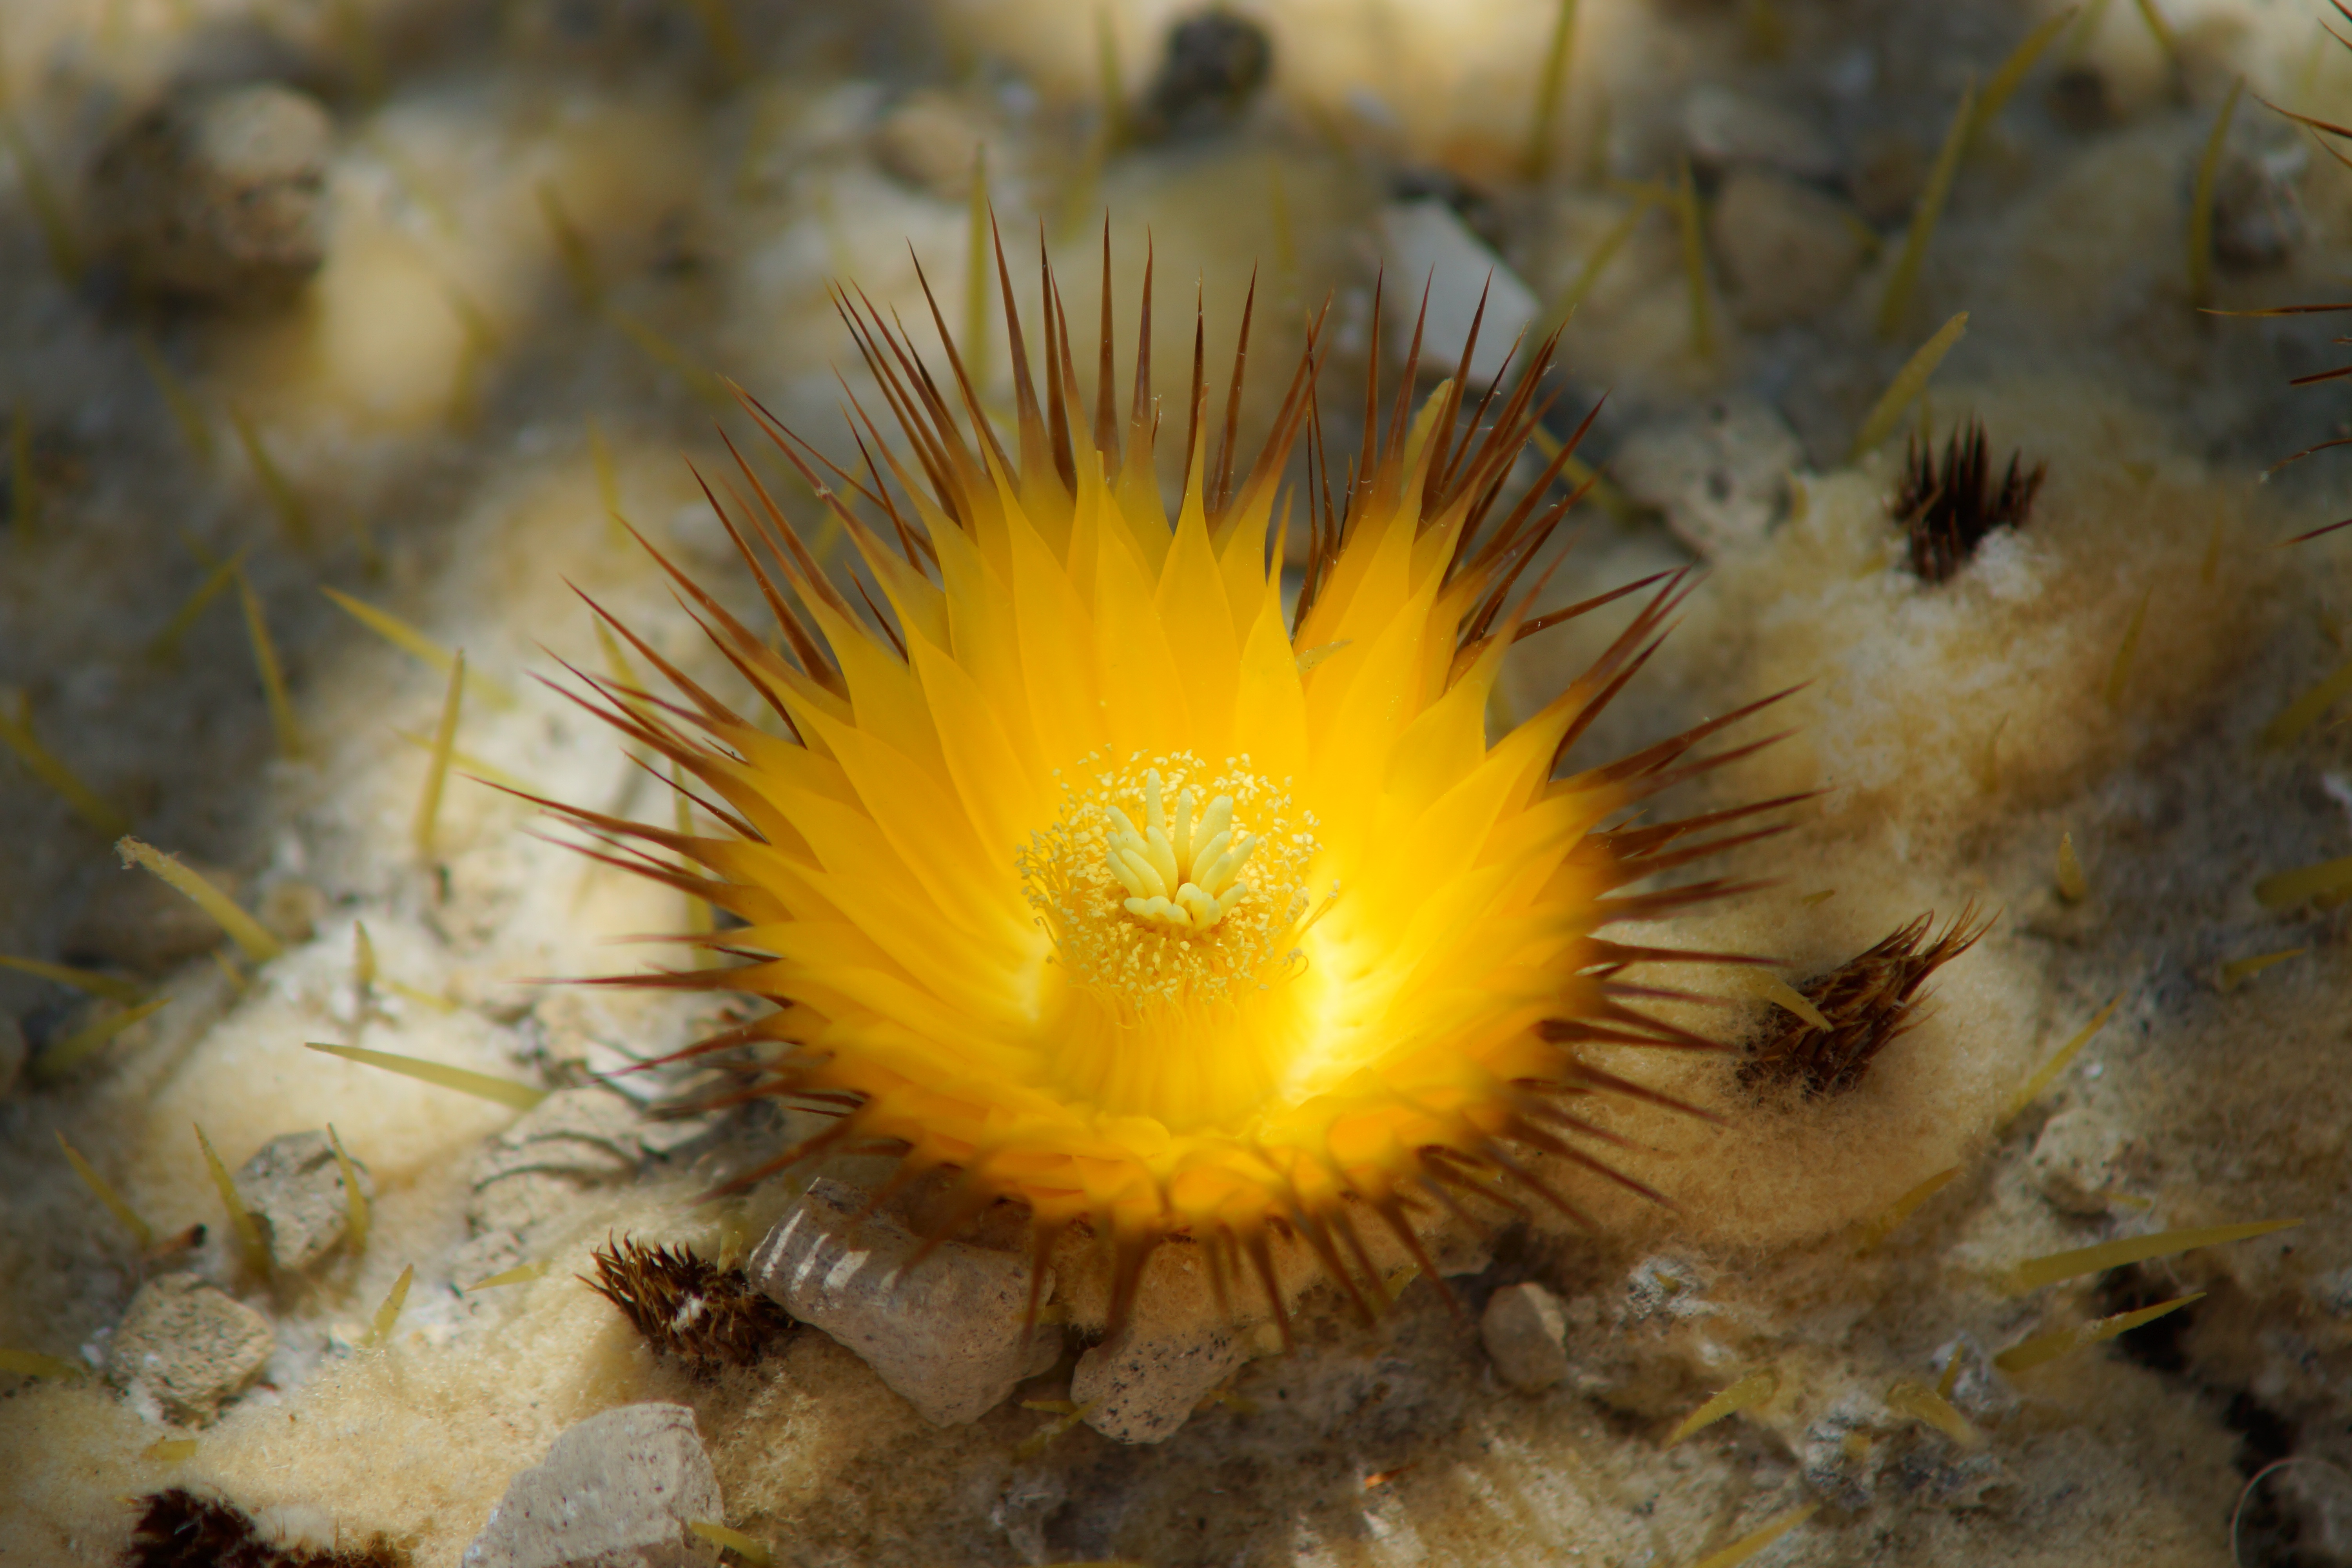
nature, cactus, plant, star, flower, wildlife, insect, botany, yellow, flora, fauna, invertebrate, close up, macro photography, flowering plant, cactus blossom, land plant, thorns spines and prickles